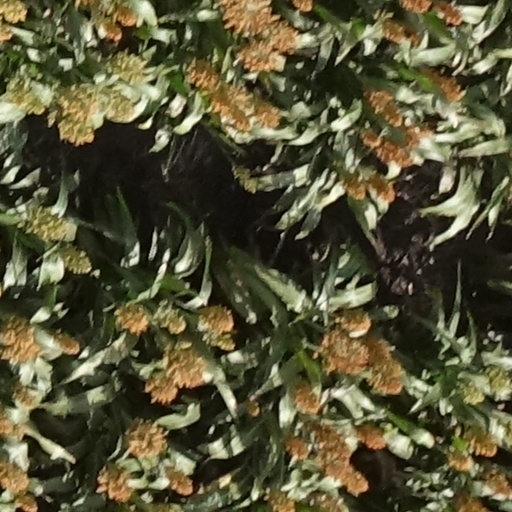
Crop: sorghum